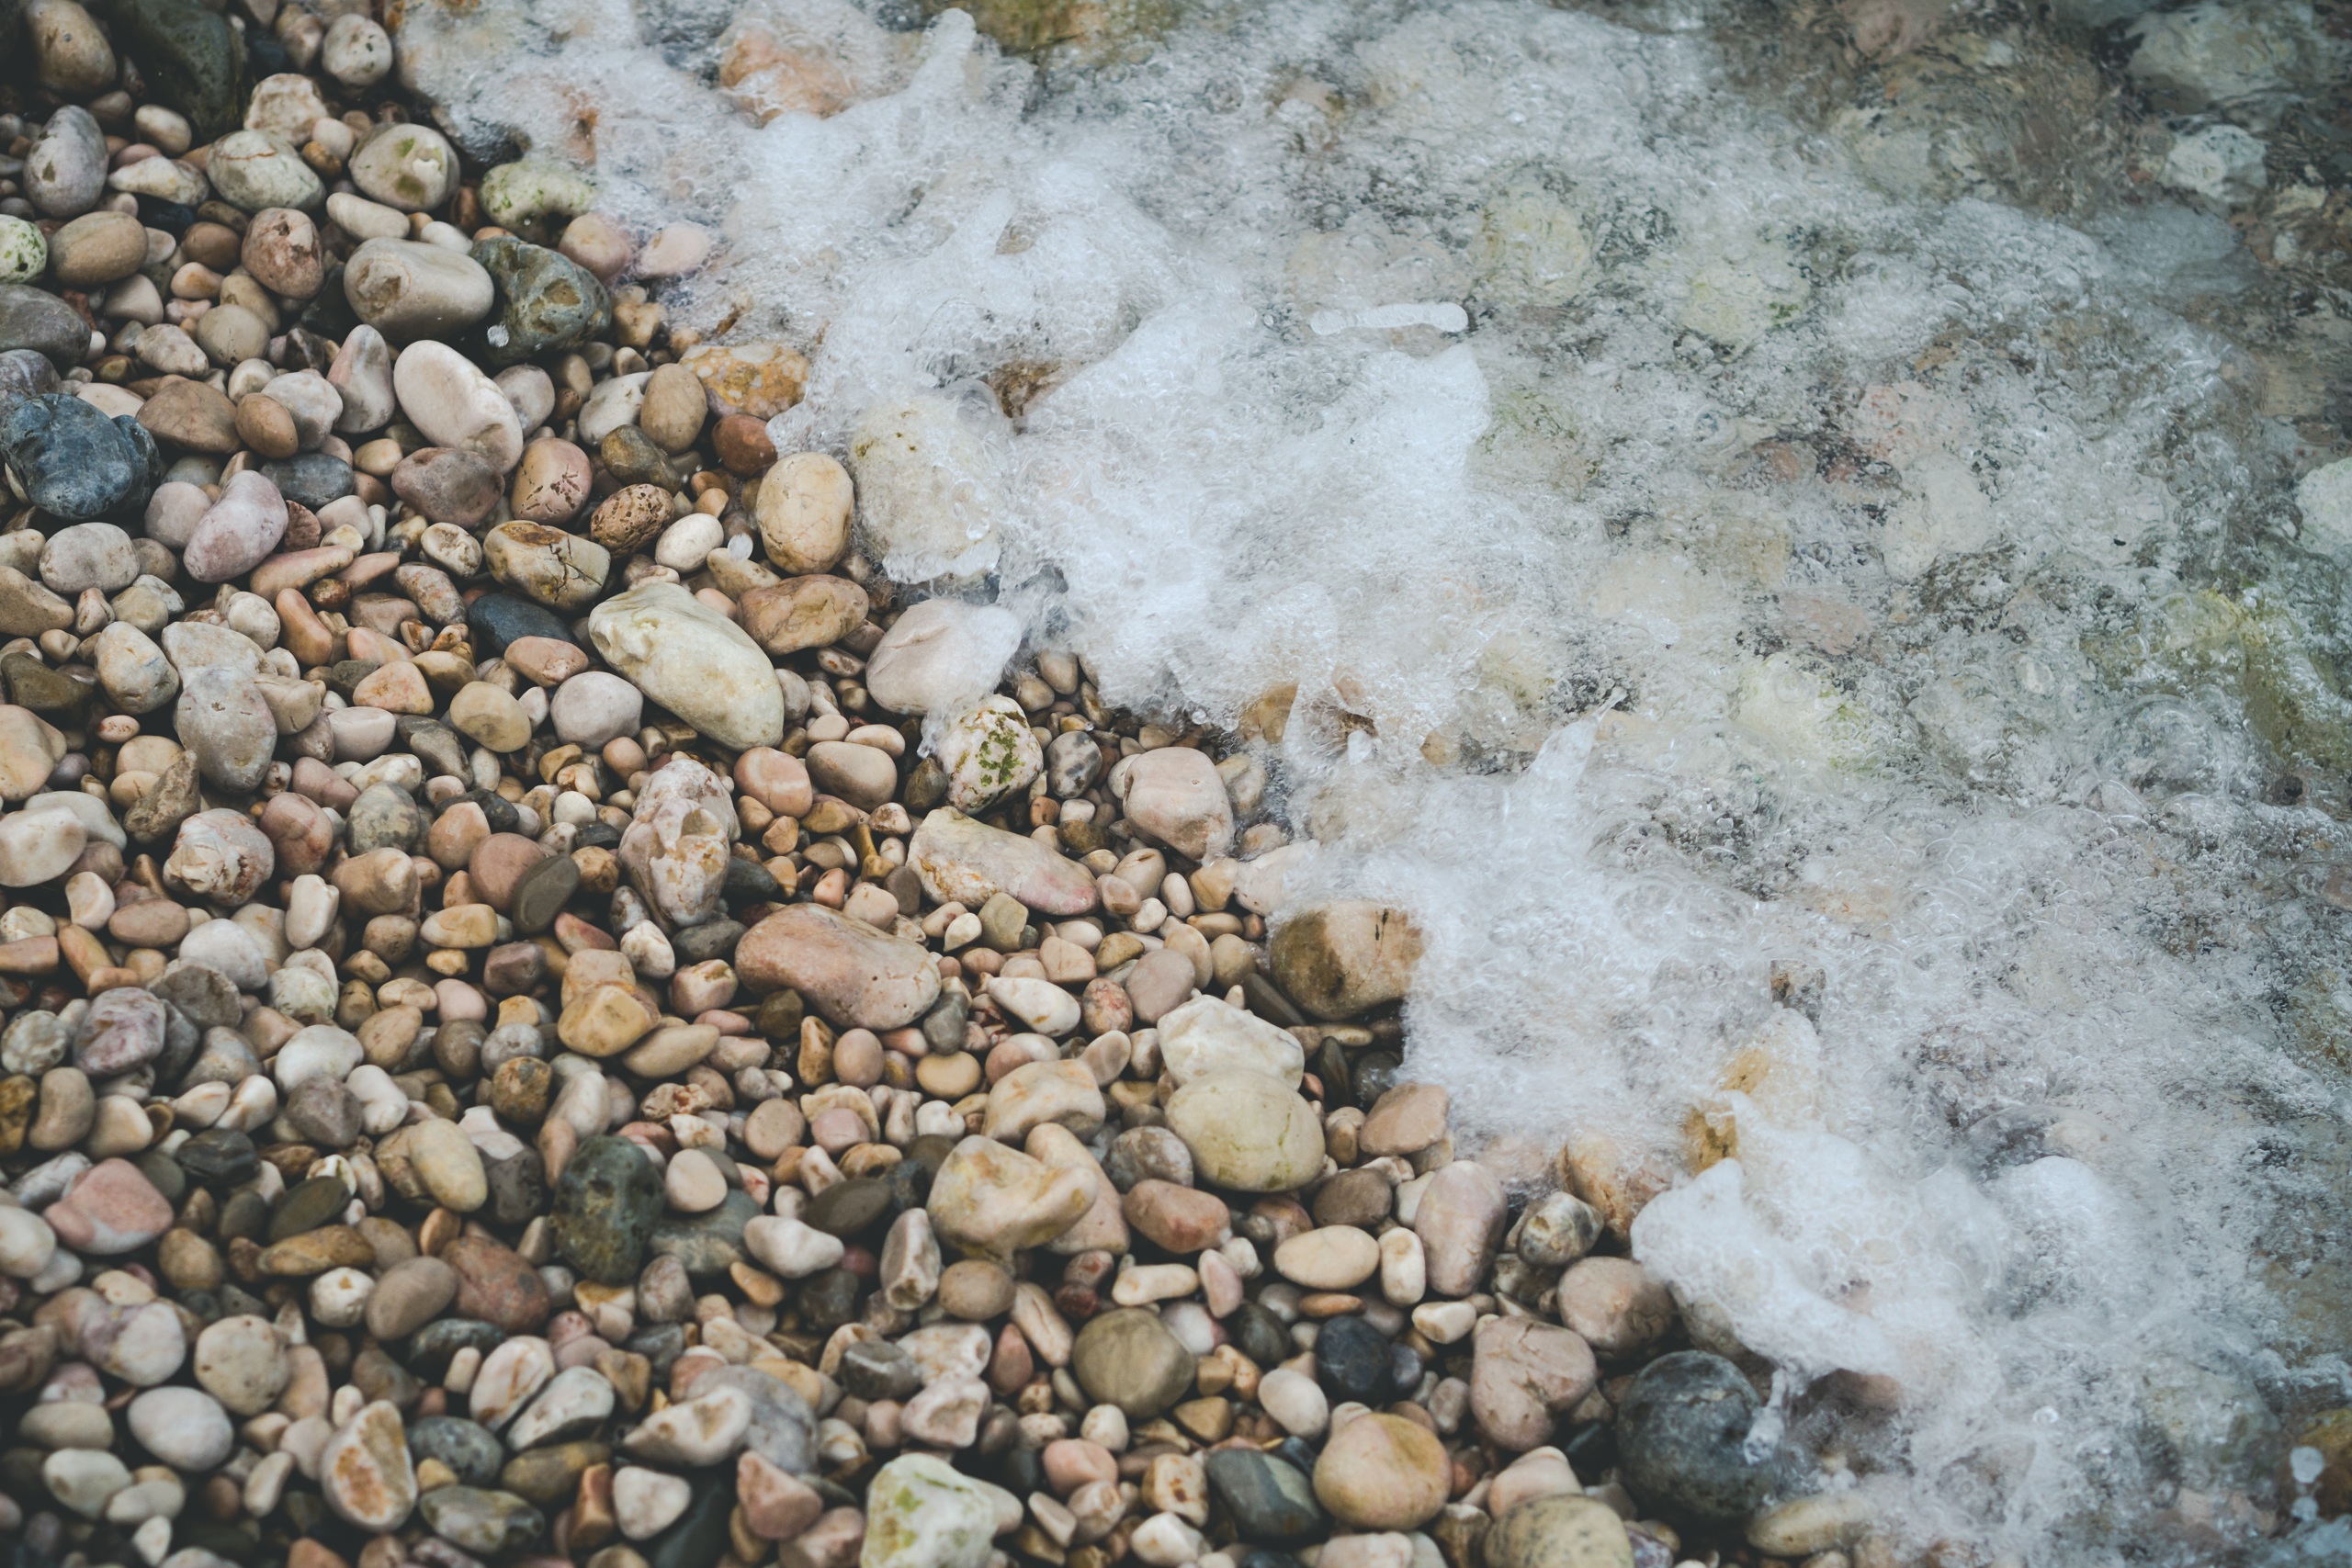
rock, pebble, soil, material, gravel, stream bed